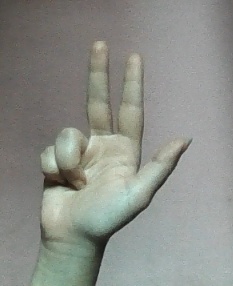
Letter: al